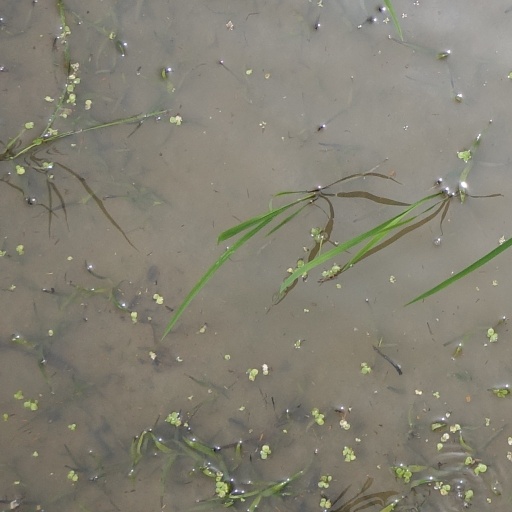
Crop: rice